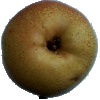
Label: Pear Forelle 1